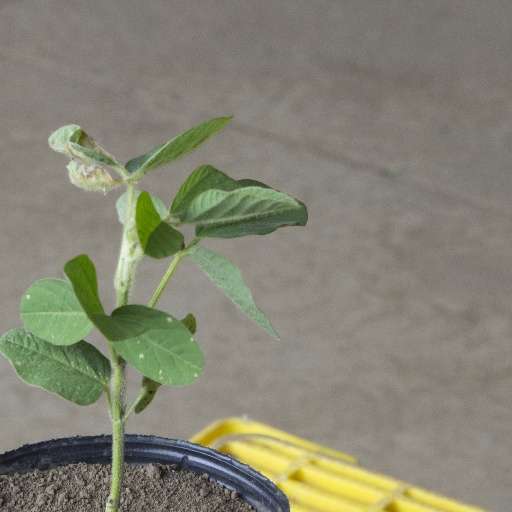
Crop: soybean